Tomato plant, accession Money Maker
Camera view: vertical (180 deg); turntable rotation: 30 degrees
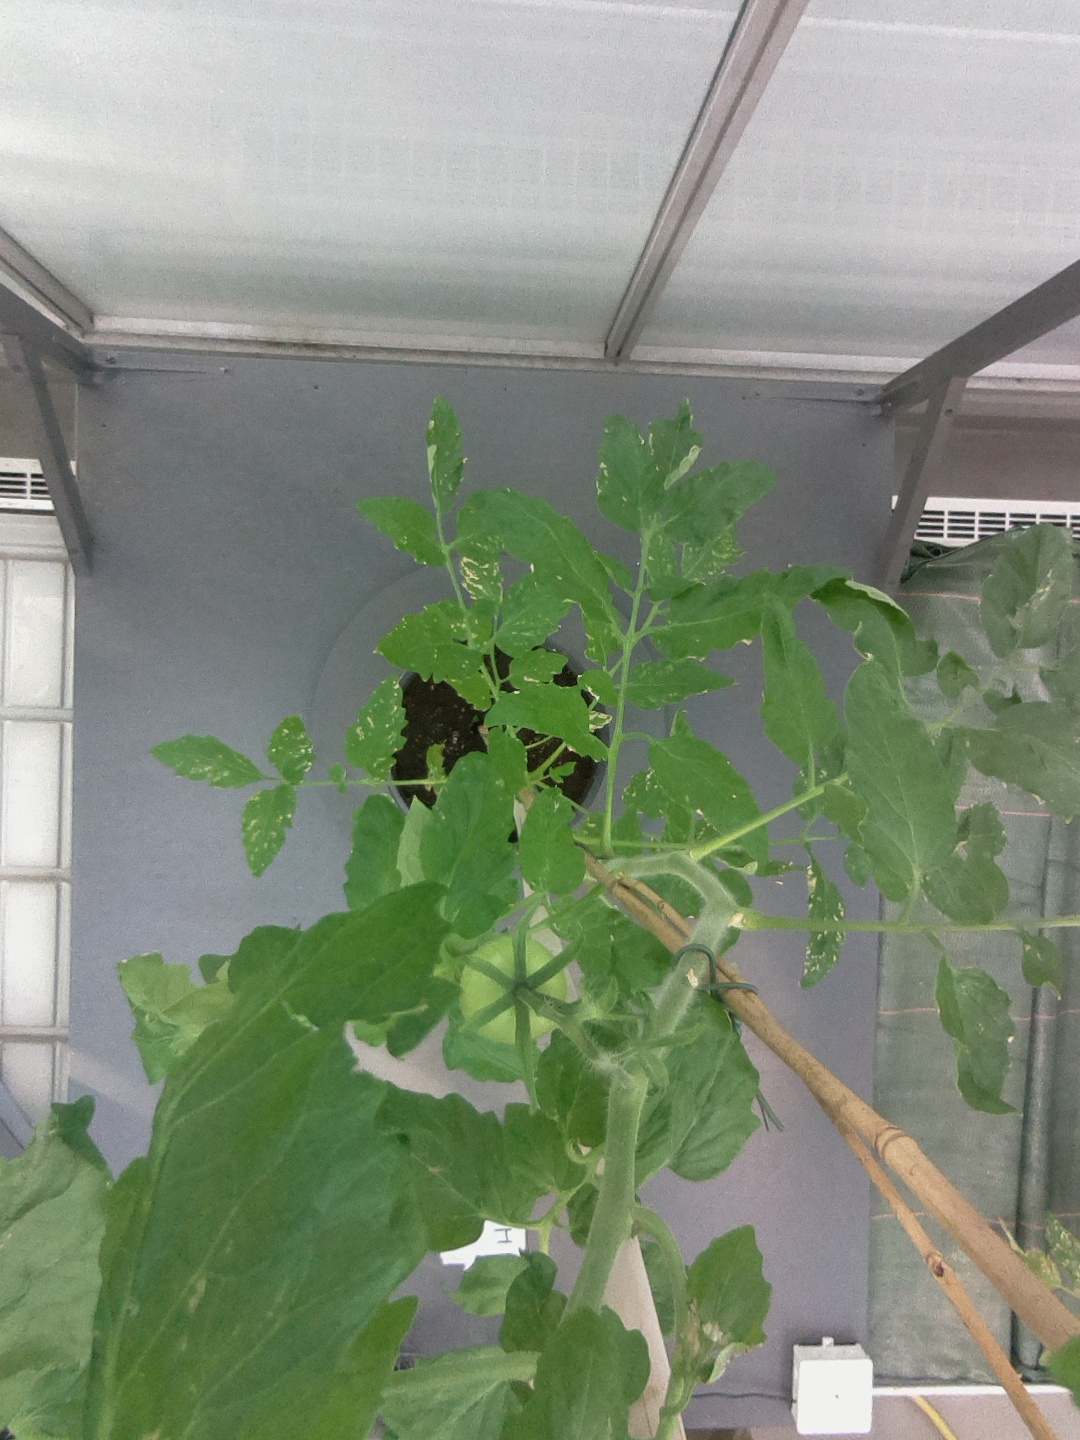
BBCH growth stage 71: 10%-20% of final fruit size